Pola (river)

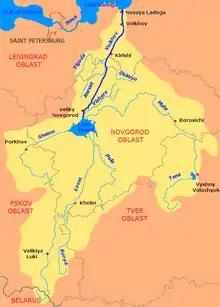
The Volkhov River drainage basin. The Pola is shown on the map.

The Pola is a river in Andreapolsky and Penovsky Districts of Tver Oblast and Maryovsky, Demyansky, and Parfinsky Districts of Novgorod Oblast in Russia. It is a tributary of Lake Ilmen. It is long, and the area of its basin . The principal tributaries of the Pola are the Maryovka, Kamenka, Yavon, and Polomet rivers, all from the right.